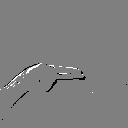
ASL letter: h